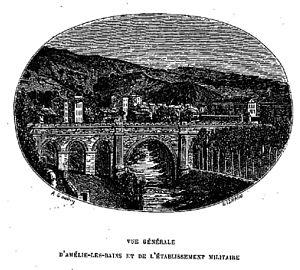
Vue générale d'Amélie-les-Bains et l'établissement militaire (1862)
Amélie-les-Bains est une ancienne commune du département français des Pyrénées-Orientales. Elle fait aujourd'hui partie de la commune d'Amélie-les-Bains-Palalda.
L'hôpital thermal des armées est un ensemble immobilier construit au XIXᵉ siècle sur la commune d'Amélie-les-Bains-Palalda, dans le département français des Pyrénées-Orientales. Initialement conçu pour servir d'hôpital thermal pour l'armée française, il est désaffecté.